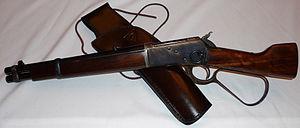
Au nom de la loi est une série télévisée américaine en 94 épisodes de 26 minutes, en noir et blanc, créée par Thomas Carr et diffusée entre le 6 septembre 1958 et le 29 mars 1961 sur le réseau CBS.
La Mare's Leg, également orthographiée Mare's Laig est le nom d'une carabine Winchester à canon scié utilisée par Josh Randal, le personnage interprété par Steve McQueen dans la série télévisée Au nom de la loi.